James O'Mara (councillor)

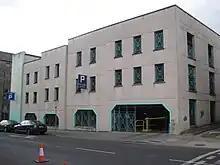
Site of O'Mara's Bacon Company Limerick, now a car park

James O'Mara (formerly O'Meara; 1817–1899) was a nationalist politician, justice of the peace and businessman in Limerick.